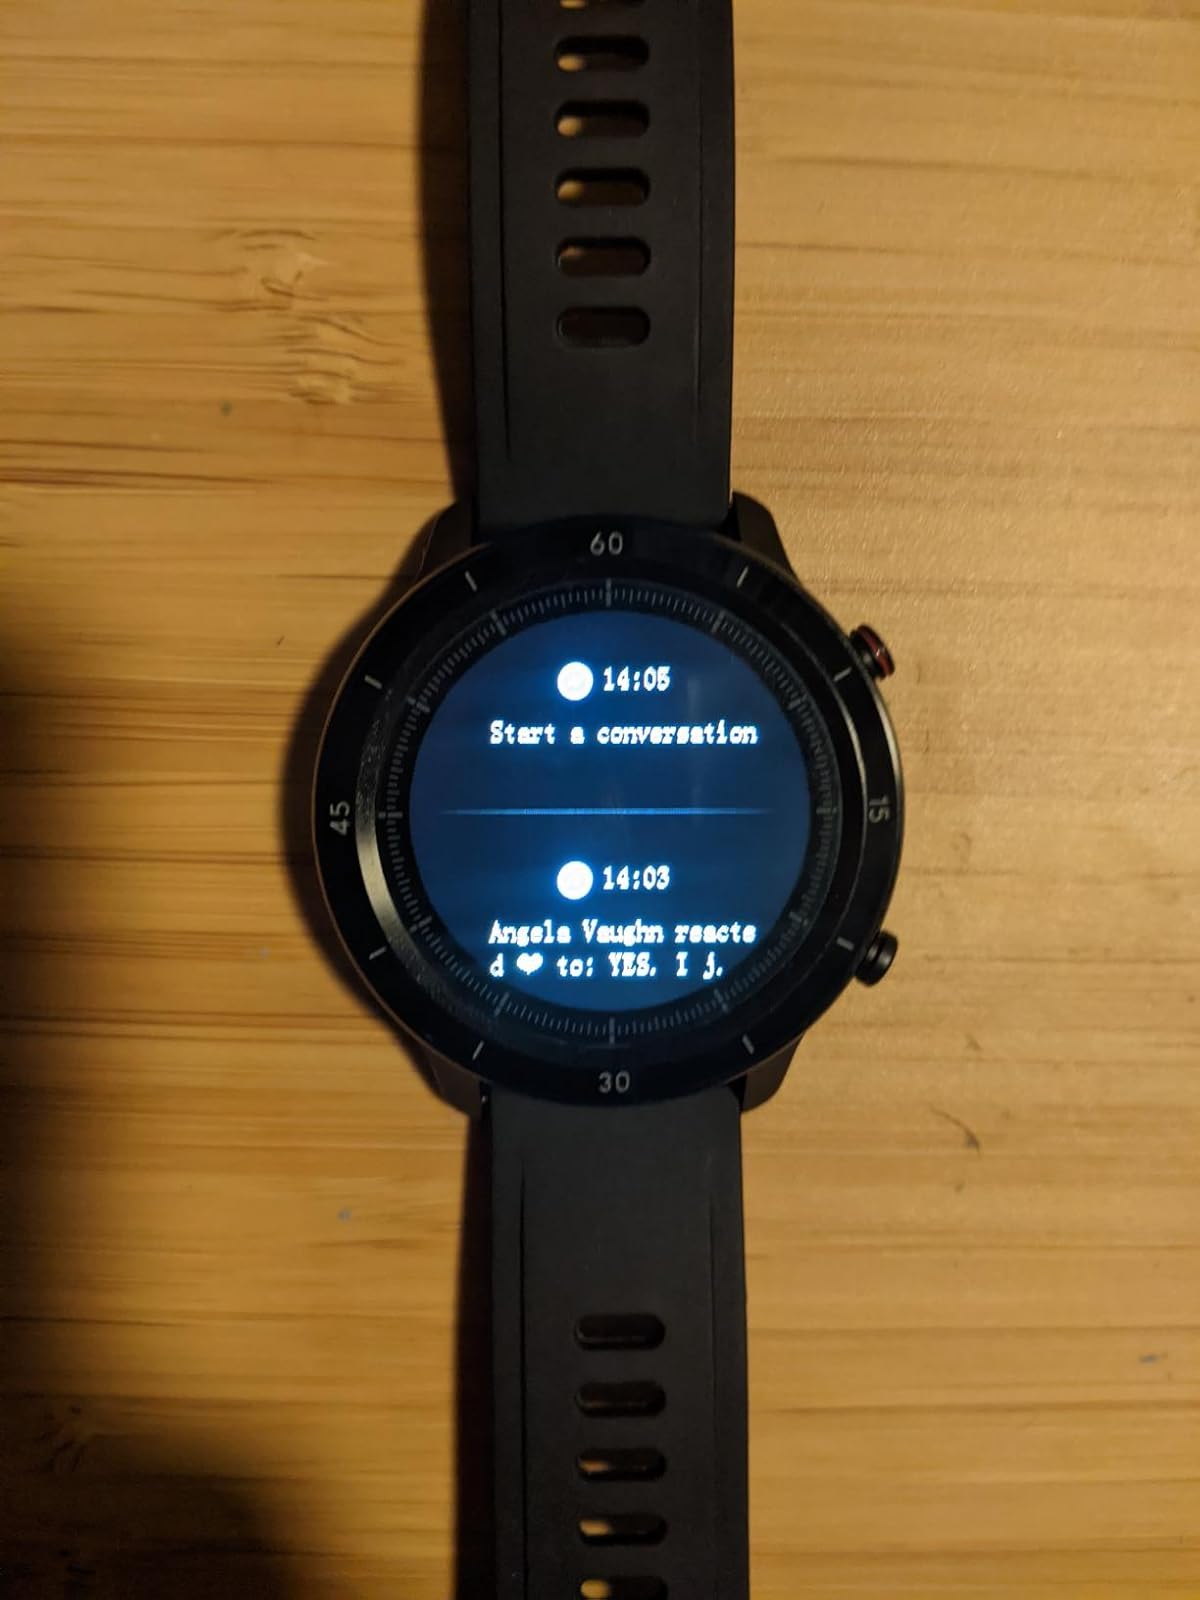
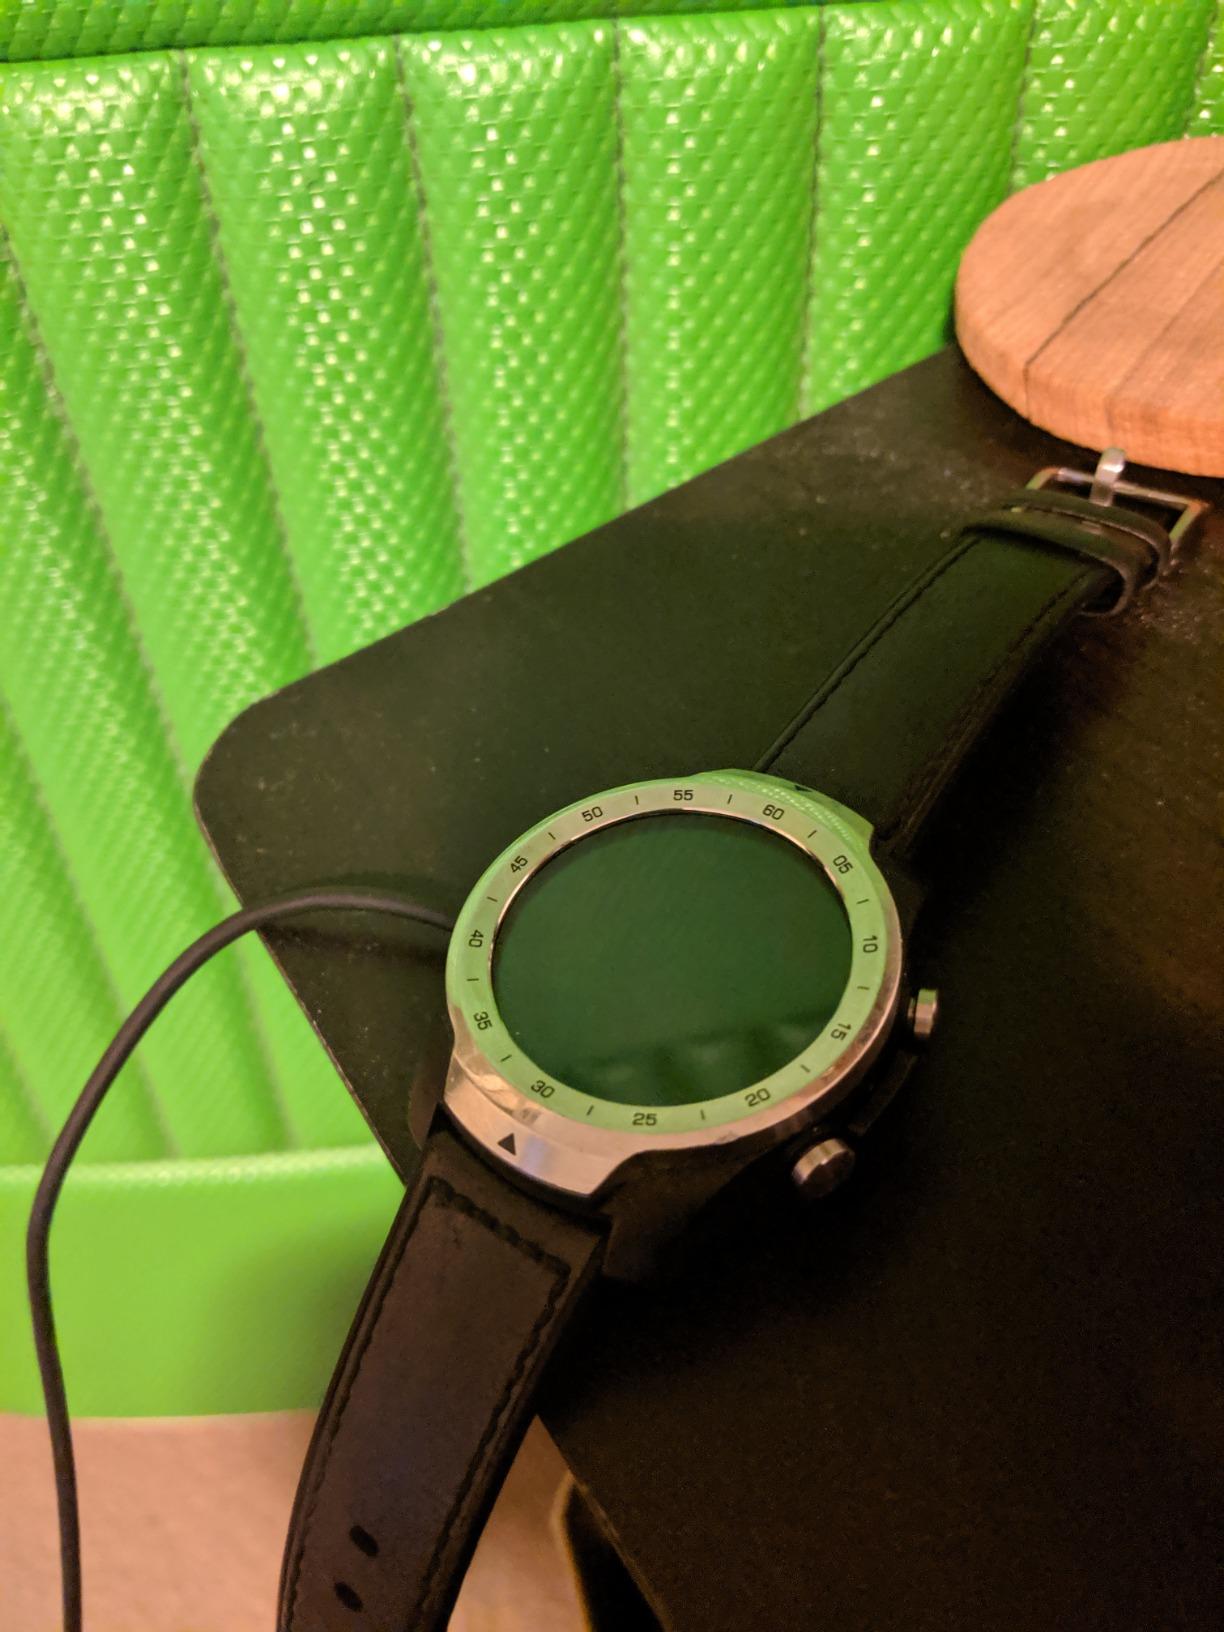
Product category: smartwatch
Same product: no